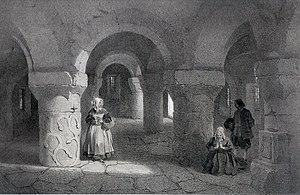
""Crypte de l'église Saint-Mélar à Lanmeur"" (dessin publié dans Félix Benoist, ""La Bretagne contemporaine"", tome ""Finistère"", 1867)."
Lanmeur [lɑ̃mœʁ] est une commune du département du Finistère, dans la région Bretagne, en France.